Conestoga Parkway

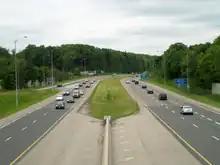
A photo down the centre of a freeway, taken from a bridge. The opposing lanes of the freeway are separated by grass.

The portion of the Conestoga Parkway that travels perpendicular to King Street East follows alongside Montgomery Creek. Now eight-lanes wide, it passes over Weber Street and then curves north-northwest to avoid the Stanley Park Conservation Area, with the neighbourhoods of Eastwood to the west, and Stanley Park to the southeast. The parkway follows the former alignment of Edna Street north to Frederick Street,